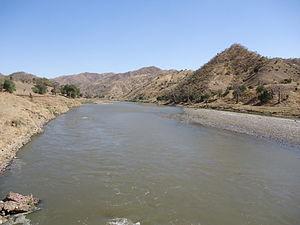
Le Tekezé est un sous-affluent du Nil. Il prend sa source en Éthiopie et se jette dans l'Atbara au Soudan.